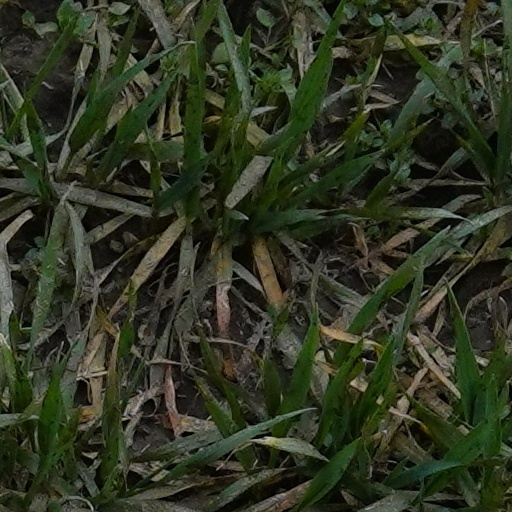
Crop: wheat